Côn Đảo Prison

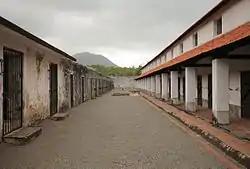
Côn Đảo Prison

Côn Đảo Prison, also Côn Sơn Prison, is a prison on Côn Sơn Island (also known as Côn Lôn), the largest island of the Côn Đảo archipelago in southern Vietnam (today it is in Bà Rịa–Vũng Tàu province). The prison was built in 1861 by the French colonists to jail those considered especially dangerous to the colonial government. Many of the high-ranking leaders of Vietnam were detained here. It is ranked a special historical relic of national importance by the government of Vietnam. The most famous site in this prison are the "tiger cages". The French tiger cages cover an area of 5.475 m, within which each cell occupies 1.408 m, solariums occupy 1.873 m, and other spaces occupy 2.194 m. The prison includes 120 cells.